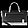
Label: Bag